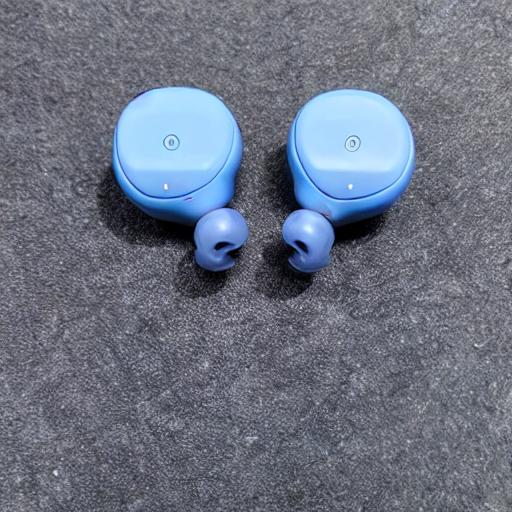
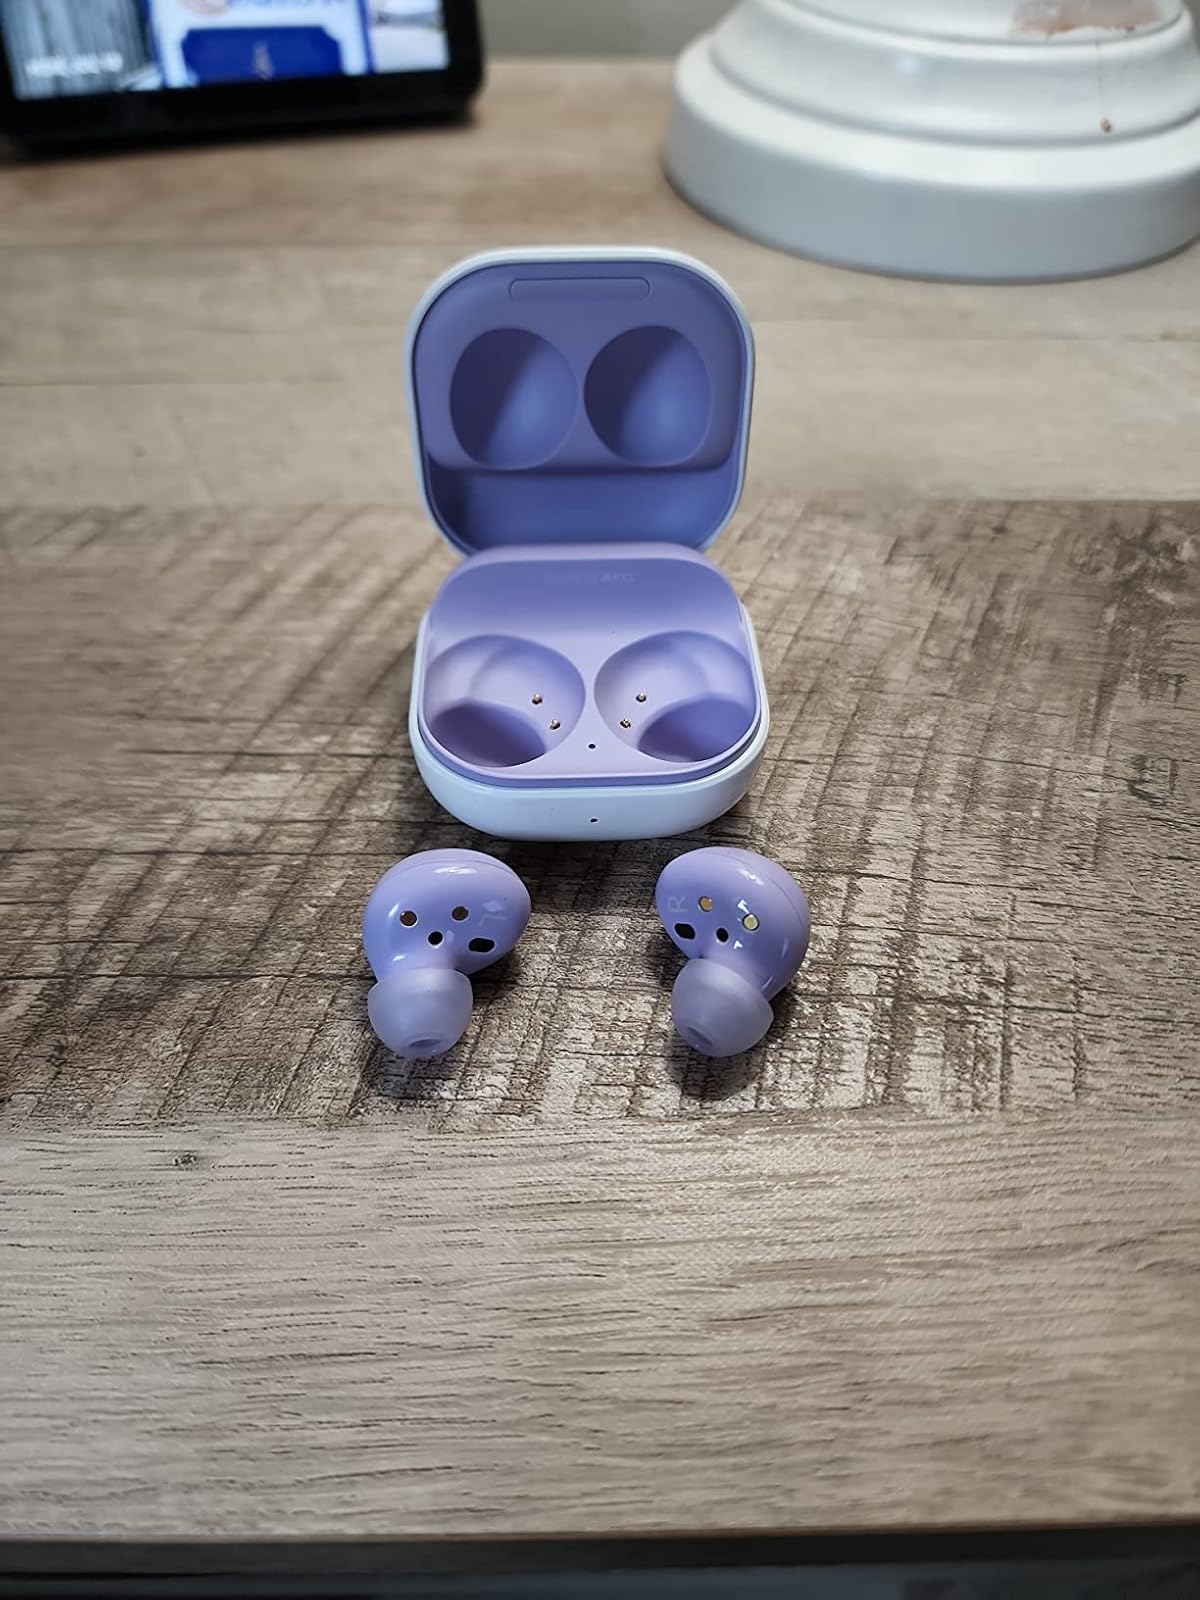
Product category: earbuds
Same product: no